Slaxx

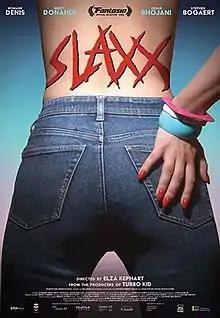
Promotional release poster

Slaxx is a 2020 Canadian horror comedy film directed by Elza Kephart, who co-wrote the film with Patricia Gomez. The film is produced by Gomez with Anne-Marie Gélinas, and stars Romane Denis as a cashier in a clothing store who, with her fellow employees, is terrorized by a possessed pair of jeans.